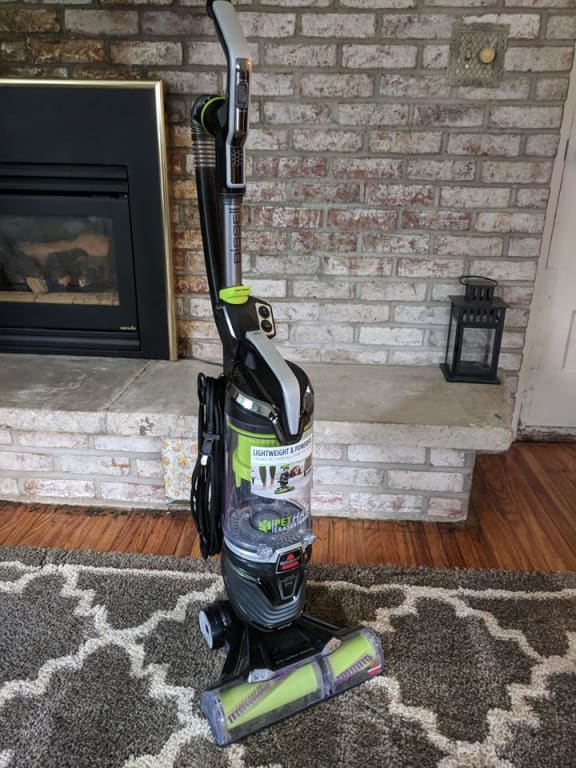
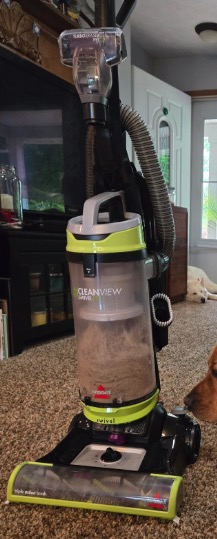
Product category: items_vacuum
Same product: no